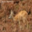
Label: deer